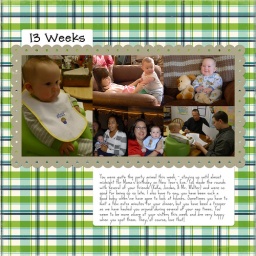
Materials:Template by Cathy ZielskePlaid &amp;amp; gray paper from Me and My Brother by Crystal Wilkerson Fonts are CK Sassy &amp;amp; CK Ladder